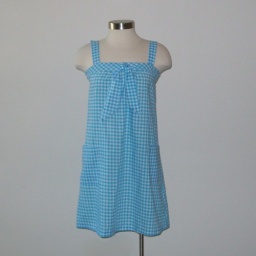
Short vintage sundress in sky blue and white gingham. Dress has a cute bow and pockets.